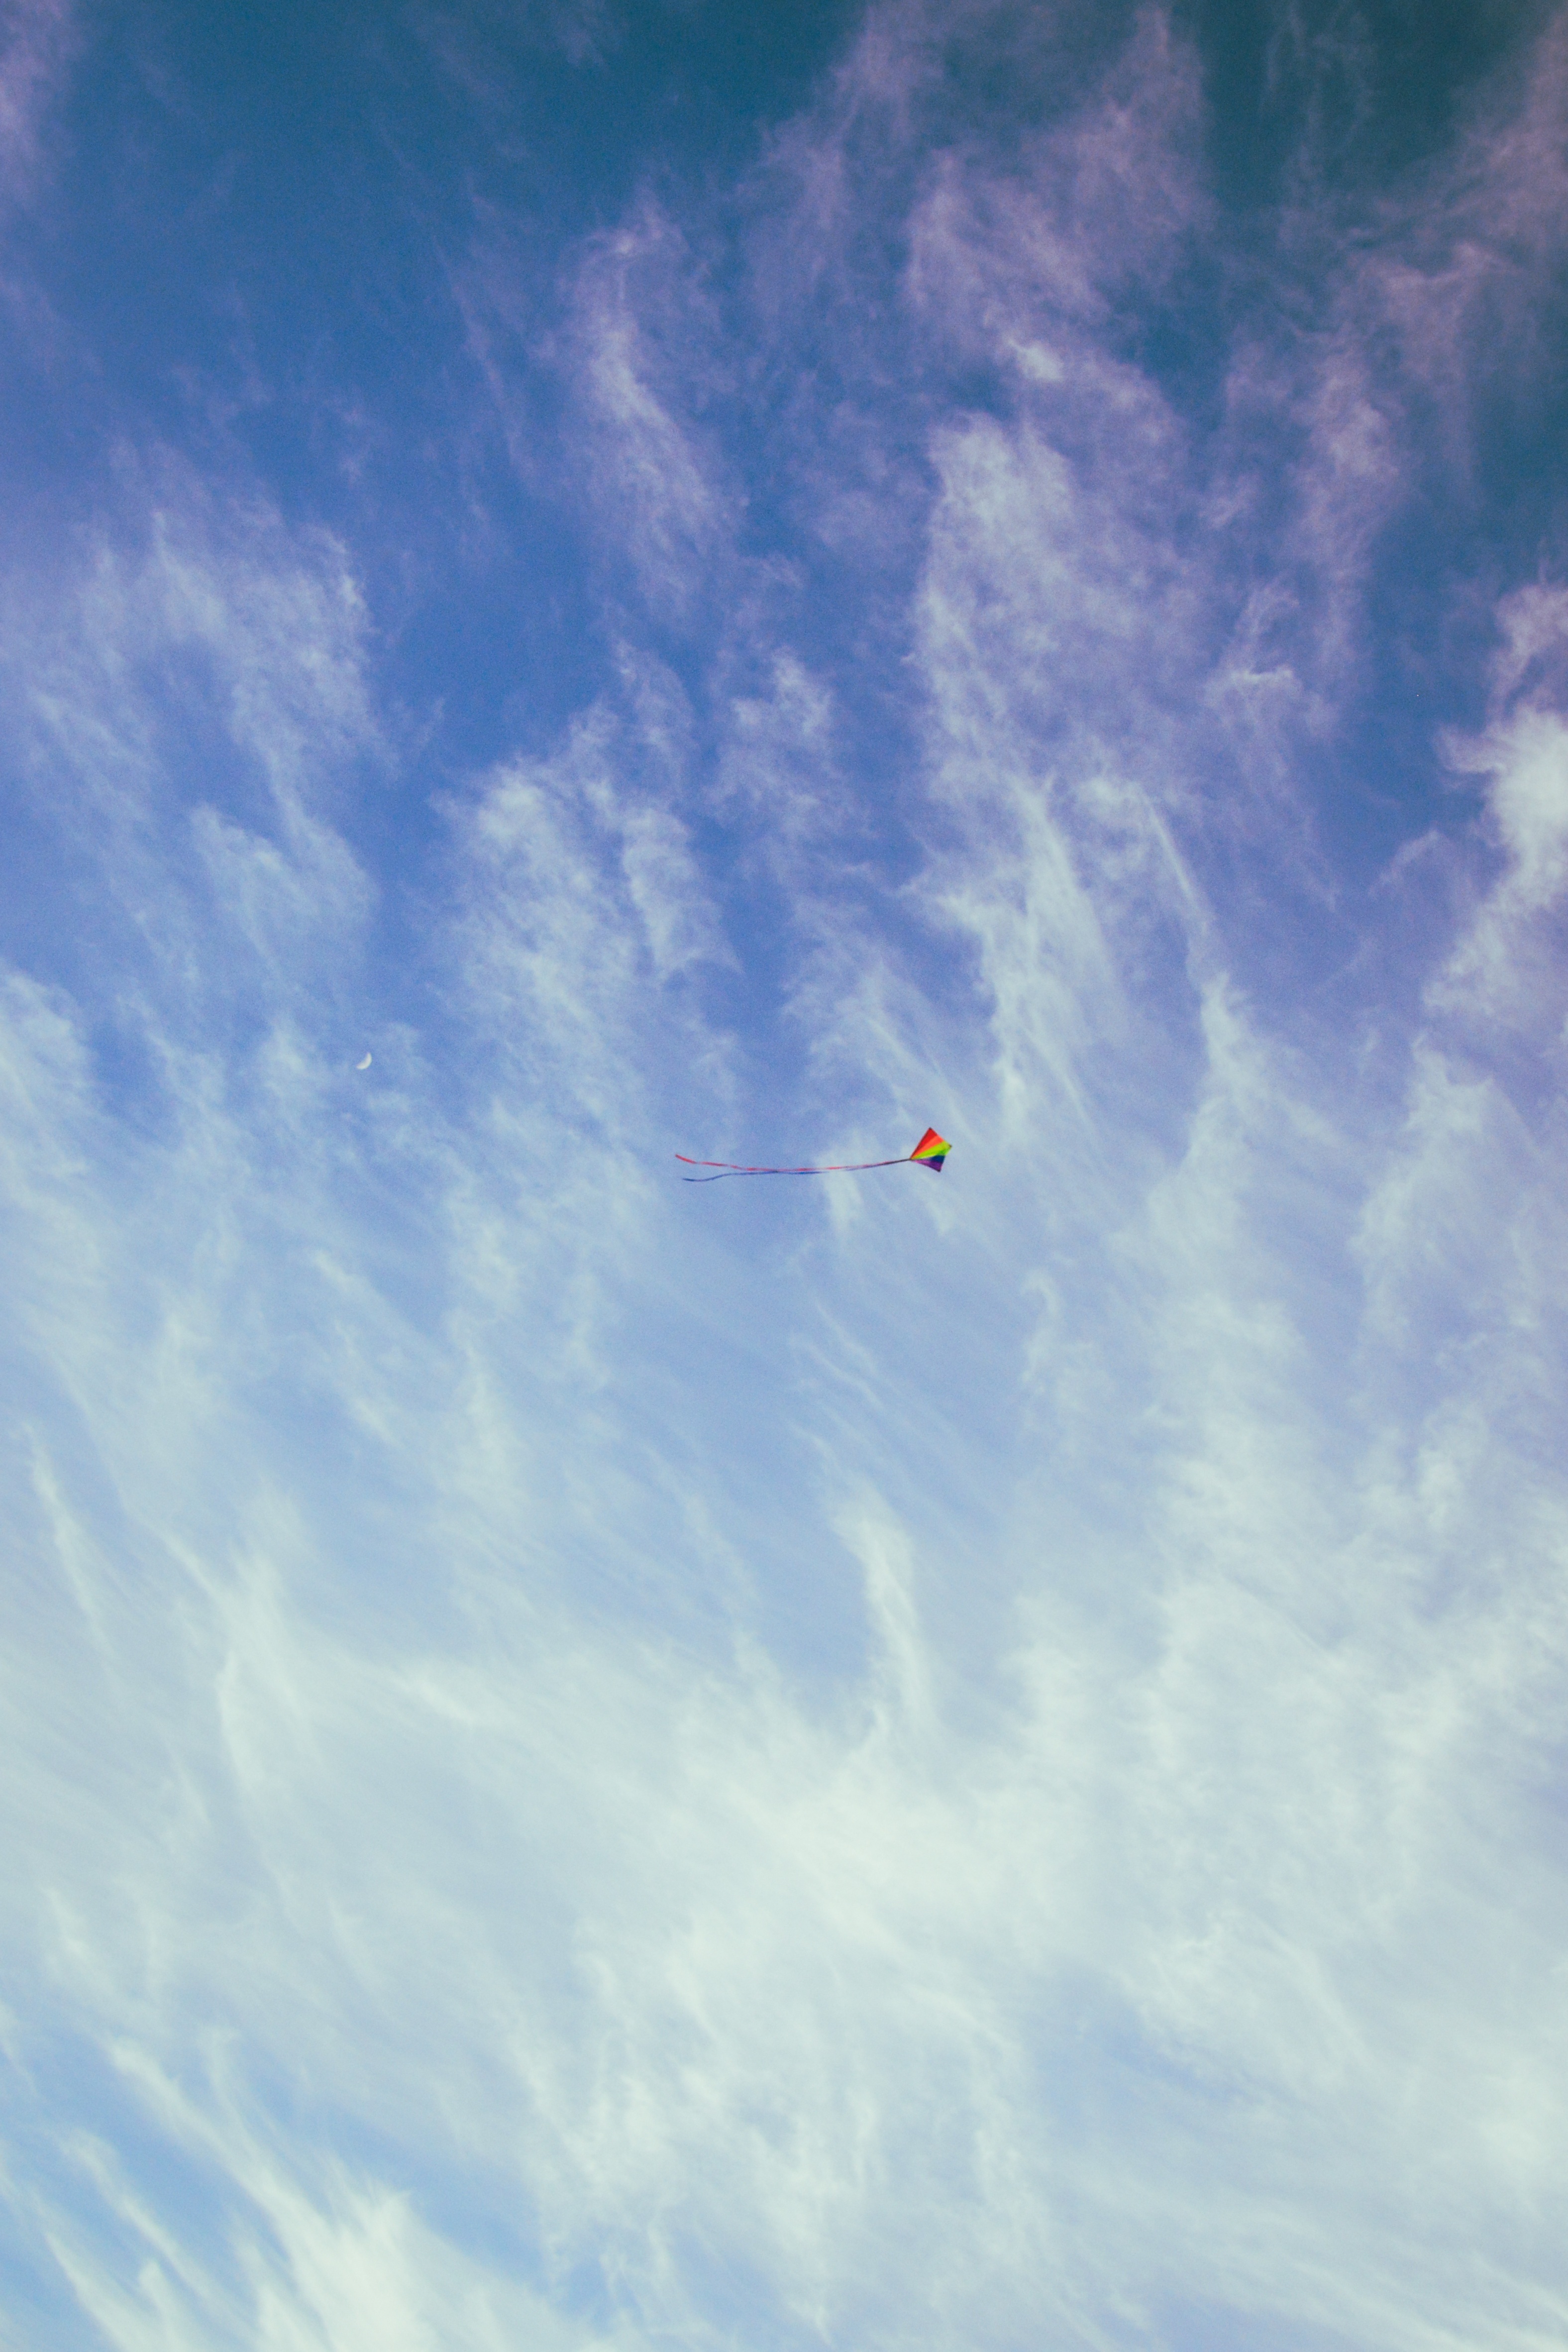
outdoor, wing, cloud, sky, cloudy, flying, distance, vehicle, kite, flight, blue, toy, activity, clouds, meteorological phenomenon, atmosphere of earth